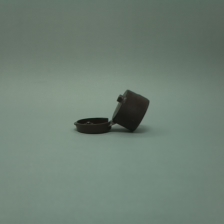
Color: red/orange/pink/fuchsia/brown
Cap type: flip-top cap